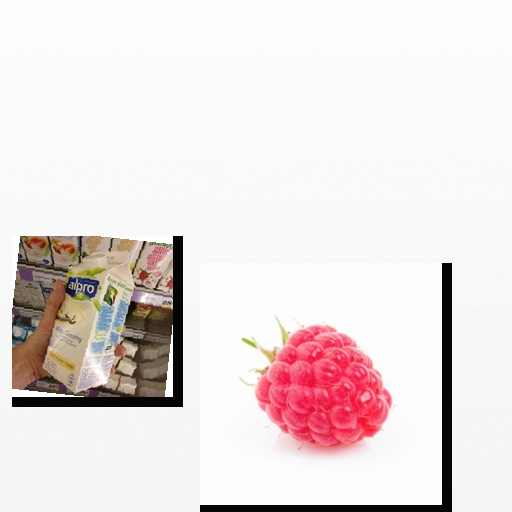
Food items: vanilla_soy_yogurt, raspberry